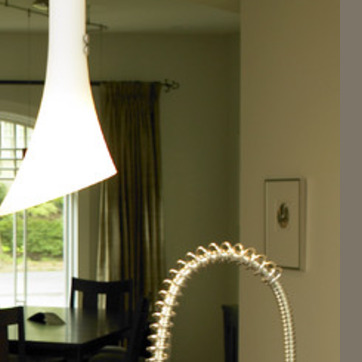
Material: painted